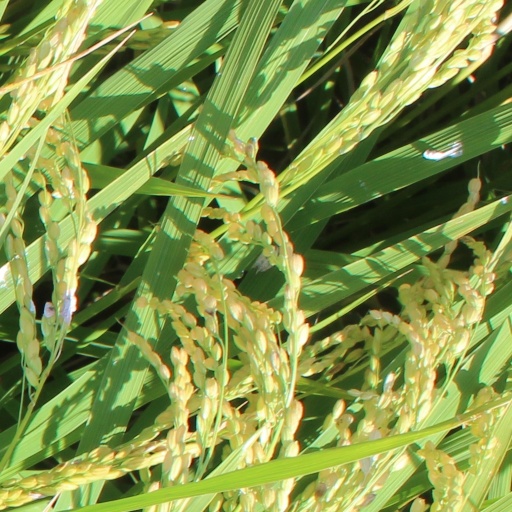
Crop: rice